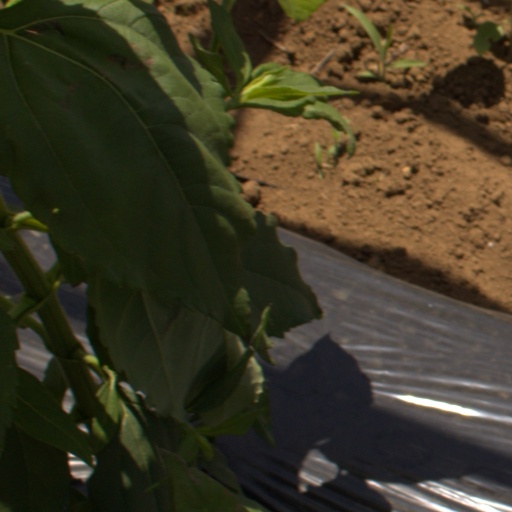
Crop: Jerusalem artichoke